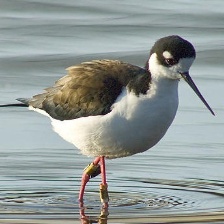
Species: BLACK NECKED STILT
Scientific name: HIMANTOPUS MEXICANUS